Buddhism in Kalmykia

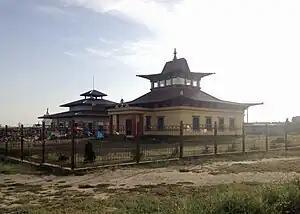
The Dharma Center "Samye Tinle Kunkyab Pelbar Ling" in Elista

Another important contributor to the revival of Buddhism in Kalmykia has been the Dharma Center of Kalmykia. It was established in 1991 in Elista with the goal "to develop non-monastic Buddhism and to educate the laity in the basic philosophy, history, and practice of Buddhism". In the 1990s, the center offered courses on the Tibetan language and Buddhist logic, and invited teachers of different Tibetan traditions. As a result of their efforts, several lay Buddhist communities had been developed by the end of the century.